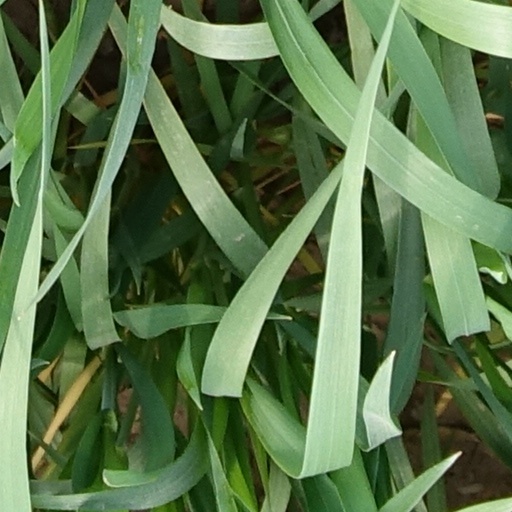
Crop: wheat